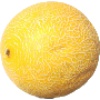
Label: Cantaloupe 1